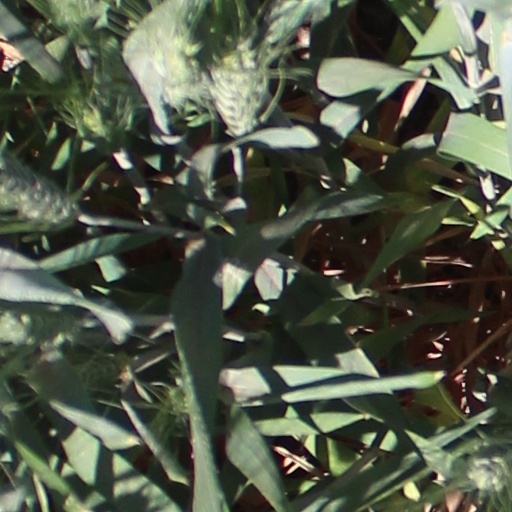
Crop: wheat